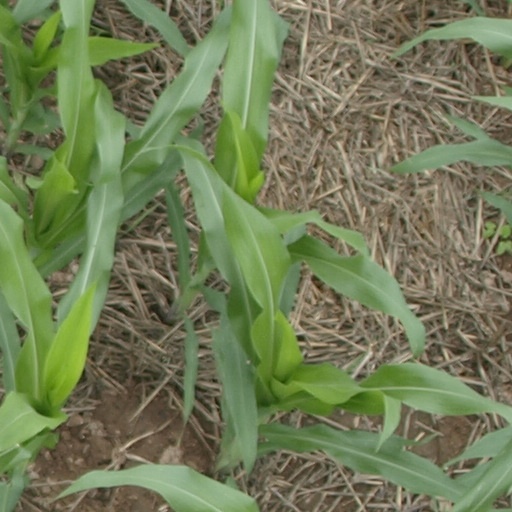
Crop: maize; corn